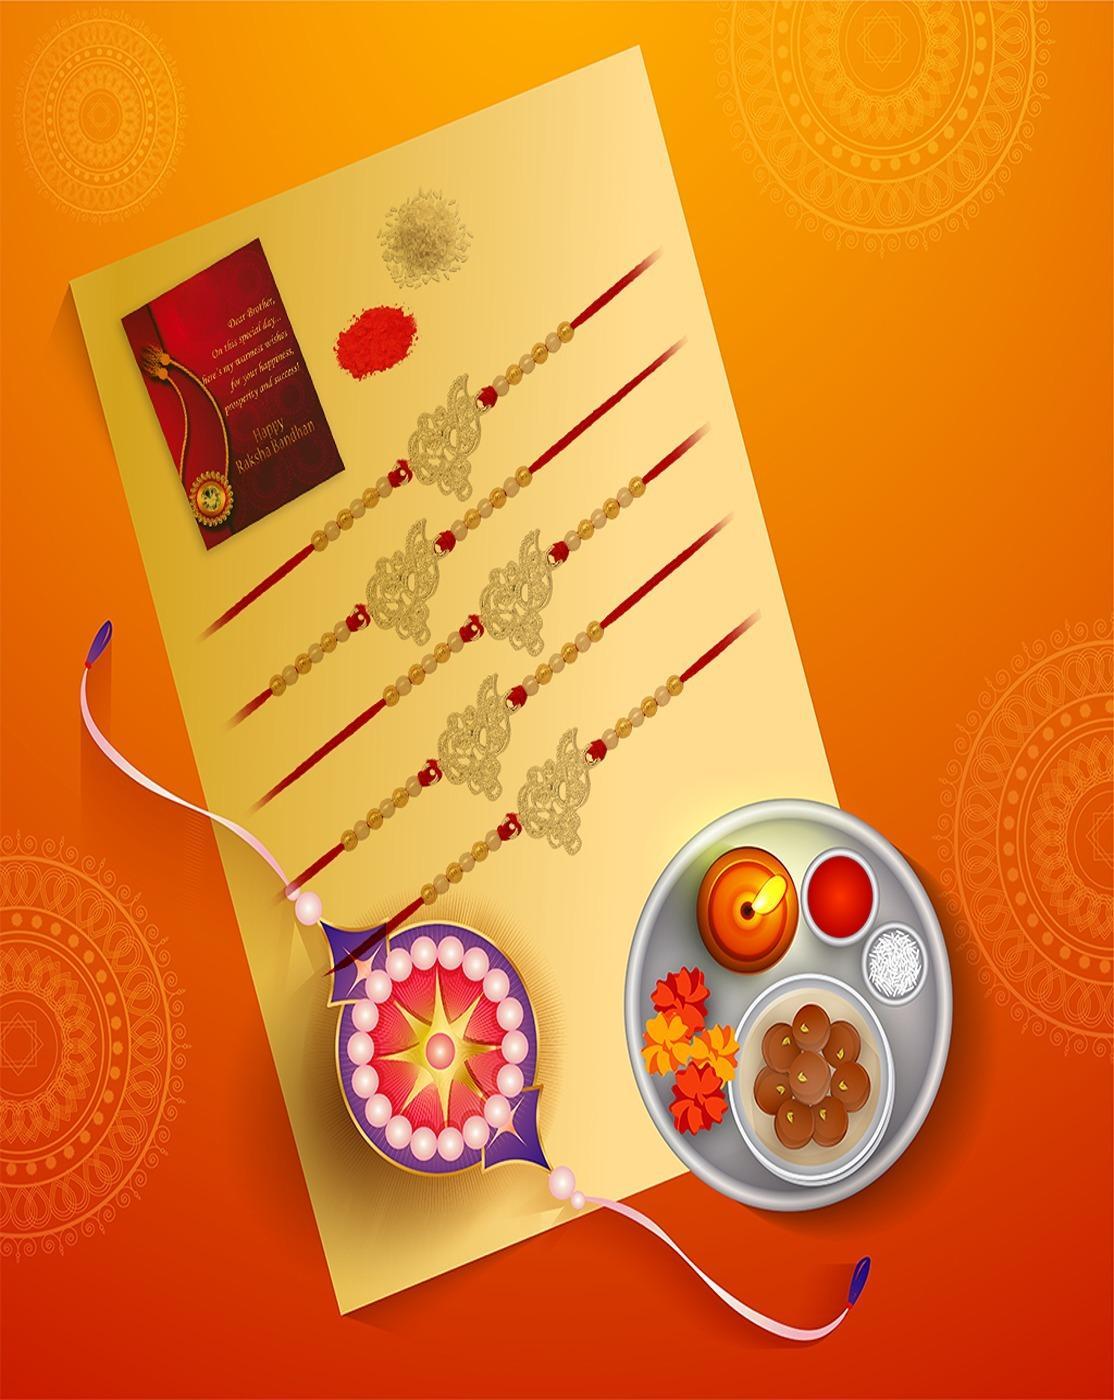
GLAMAA Floral Gold Plated Kundan and Pearl Rakhi Combo (Set of 5) with Roli Chawal and Raksha Bracelet Designer Rakhi for Men
Type: Rakhis
Brand: GLAMAA
Price: Rs. 217
 Rakhi Traditional Rakshabandhan Gift to Brothers from Beloved Sisters Rakshabandhan or Rakhi is a festival celebrating and honoring sibling love. It is love at its purest & deepest point. It is portrayed as the sister reminding the brother of the undying bond between—GLAMAA Festival Rakhi with Roli Chawal and Raksha Bandhan Card. Rakhi is the festival of expressing the feelings of love. Thus what can be better than expressing it to your loving brother by bringing a designer rakhi for him this year. In our range of designer rakhi, there is a vast choice for selecting the best one for your brother. The choice is in terms of designs, patterns, materials used and colors. So now depending on your suitability, you can choose the best designer rakhi gift to impress your brother. In fact, designer rakhis would be the one that your brother would also love to wear long after the celebration day of rakhi. A touch of modernity into the traditional and sacred thread of rakhi. The rakhi thread is introduced for the celebration of the festival of rakhi that is also known as ‘Raksha Bandhan’. Roli Chawal: The two most important ingredients of rakhi pooja thali is Roli and Chawal. Both are used for applying the auspicious tikka on the brother's forehead while performing the rituals of Raksha Bandhan. A sister has a heart filled with love and she prays strongly for her brother’s welfare and prosperity.
Features: Designer Gold Plated Premium Rakhi specially crafted for brothers.,Includes Roli and Chawal for traditional rituals.,Thoughtful Greeting Card to convey heartfelt wishes.,Celebrates the bond of love and protection on Raksha Bandhan.
Included: Rakhi